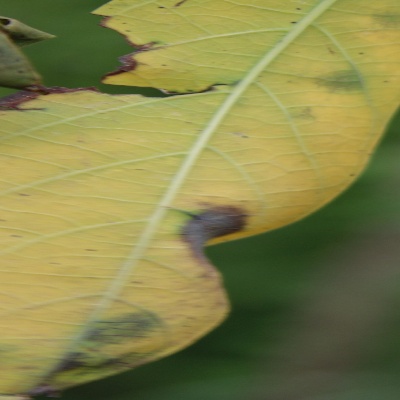
Crop: Cassava
Condition: brown spot